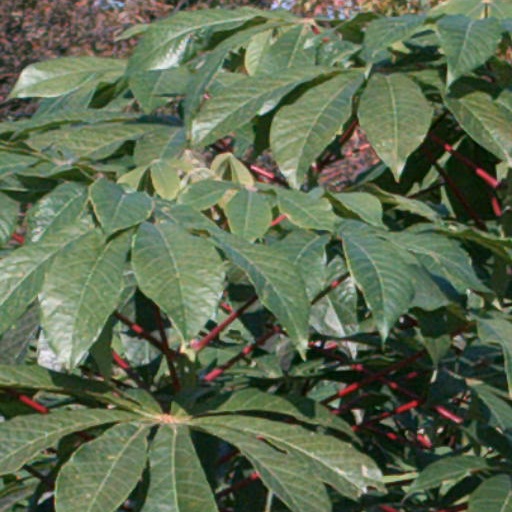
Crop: cassava